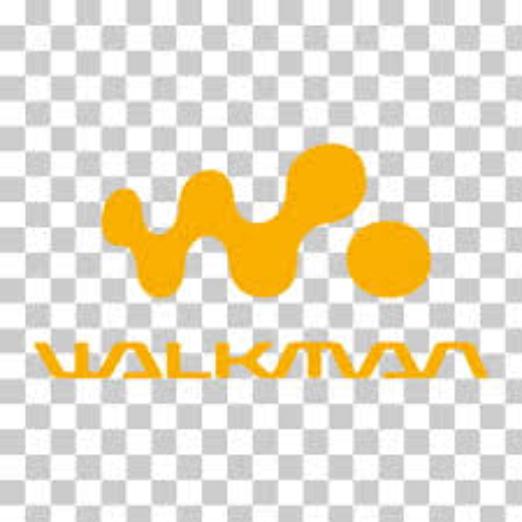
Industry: Electronic